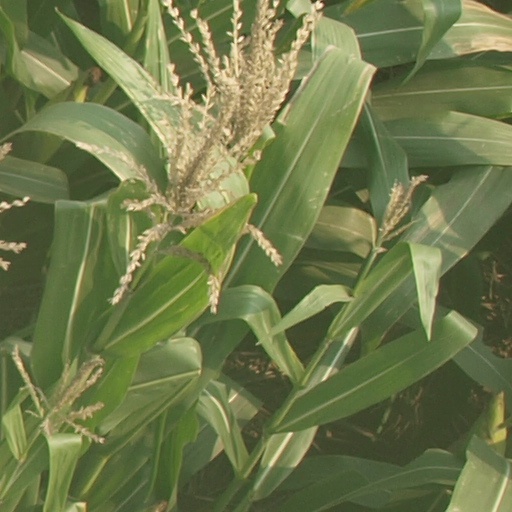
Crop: maize; corn